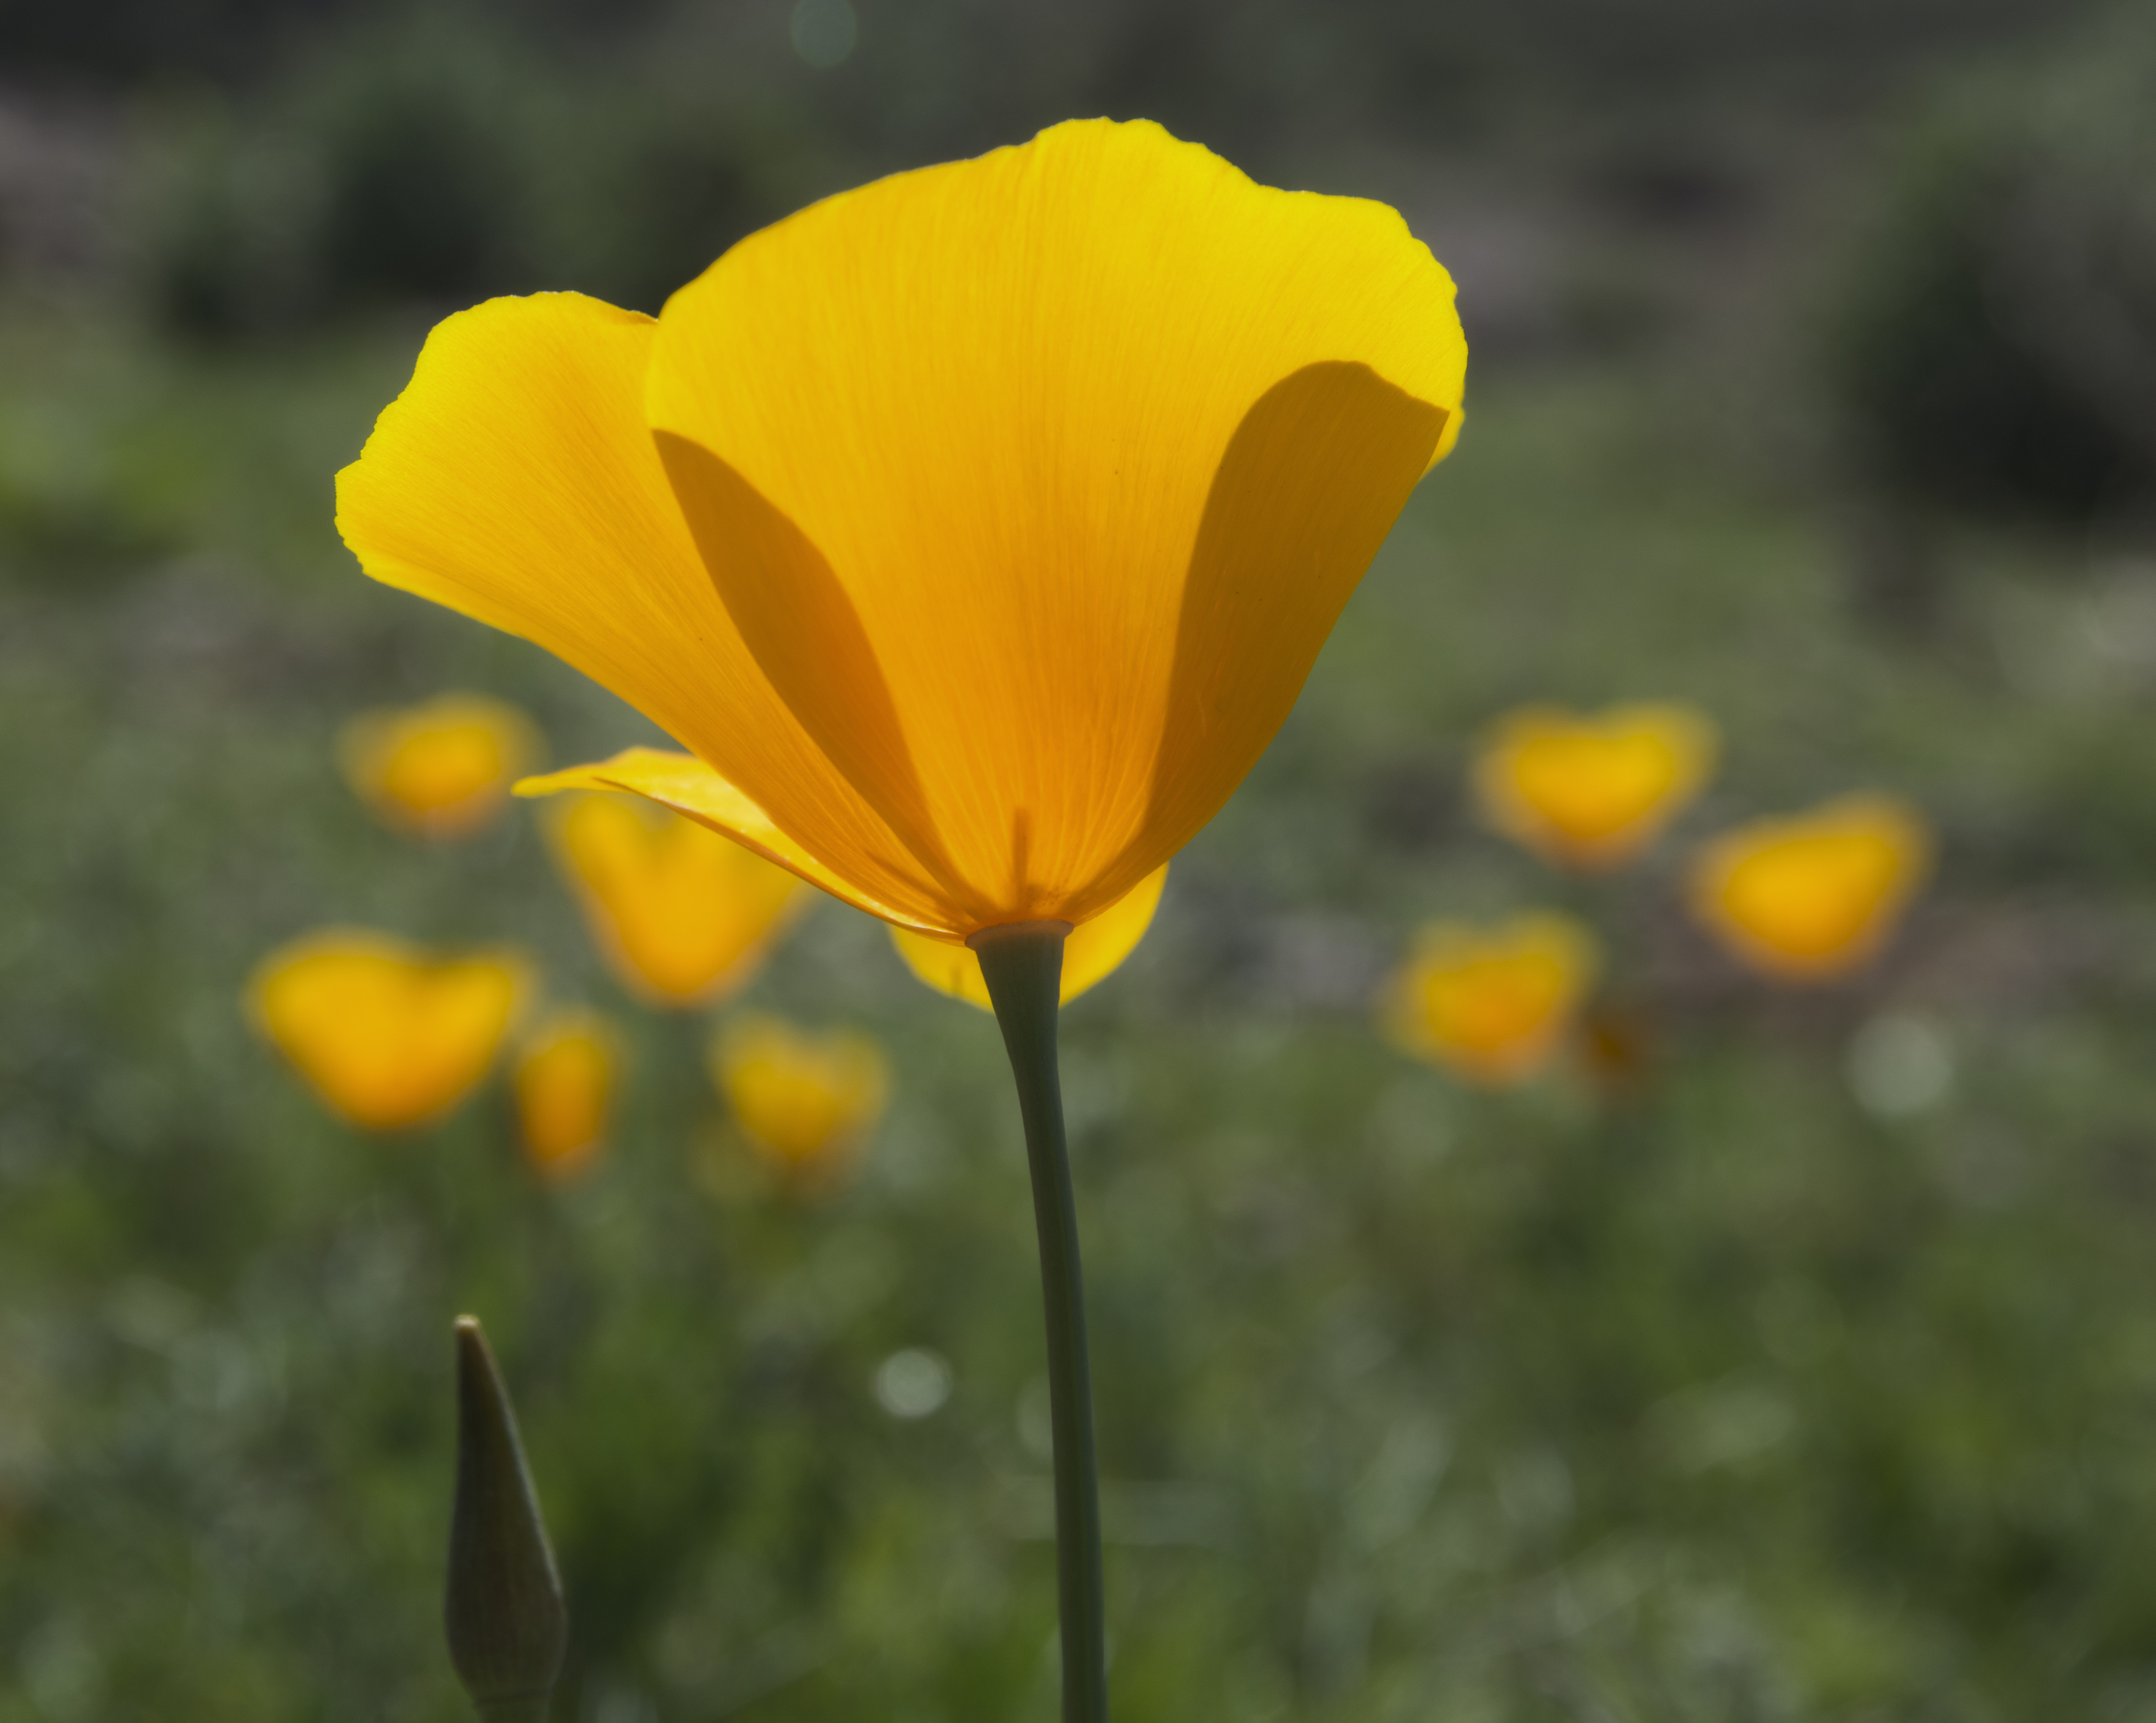
nature, plant, field, meadow, prairie, flower, petal, yellow, flora, wildflower, arizona, wildflowers, poppy, poppies, nikond800e, macro photography, lostdutchmanstatepark, cmwdyellow, cmwdweeklywinner, flowering plant, eschscholzia californica, plant stem, land plant, poppy family